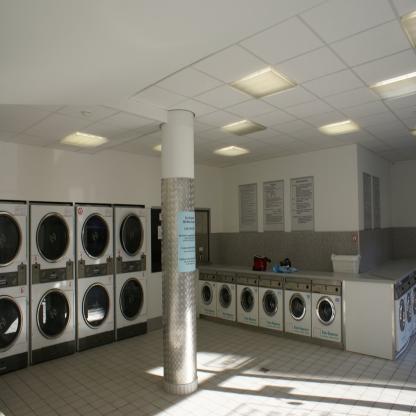
Scene: Indoor